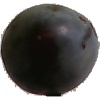
Label: Plum 3